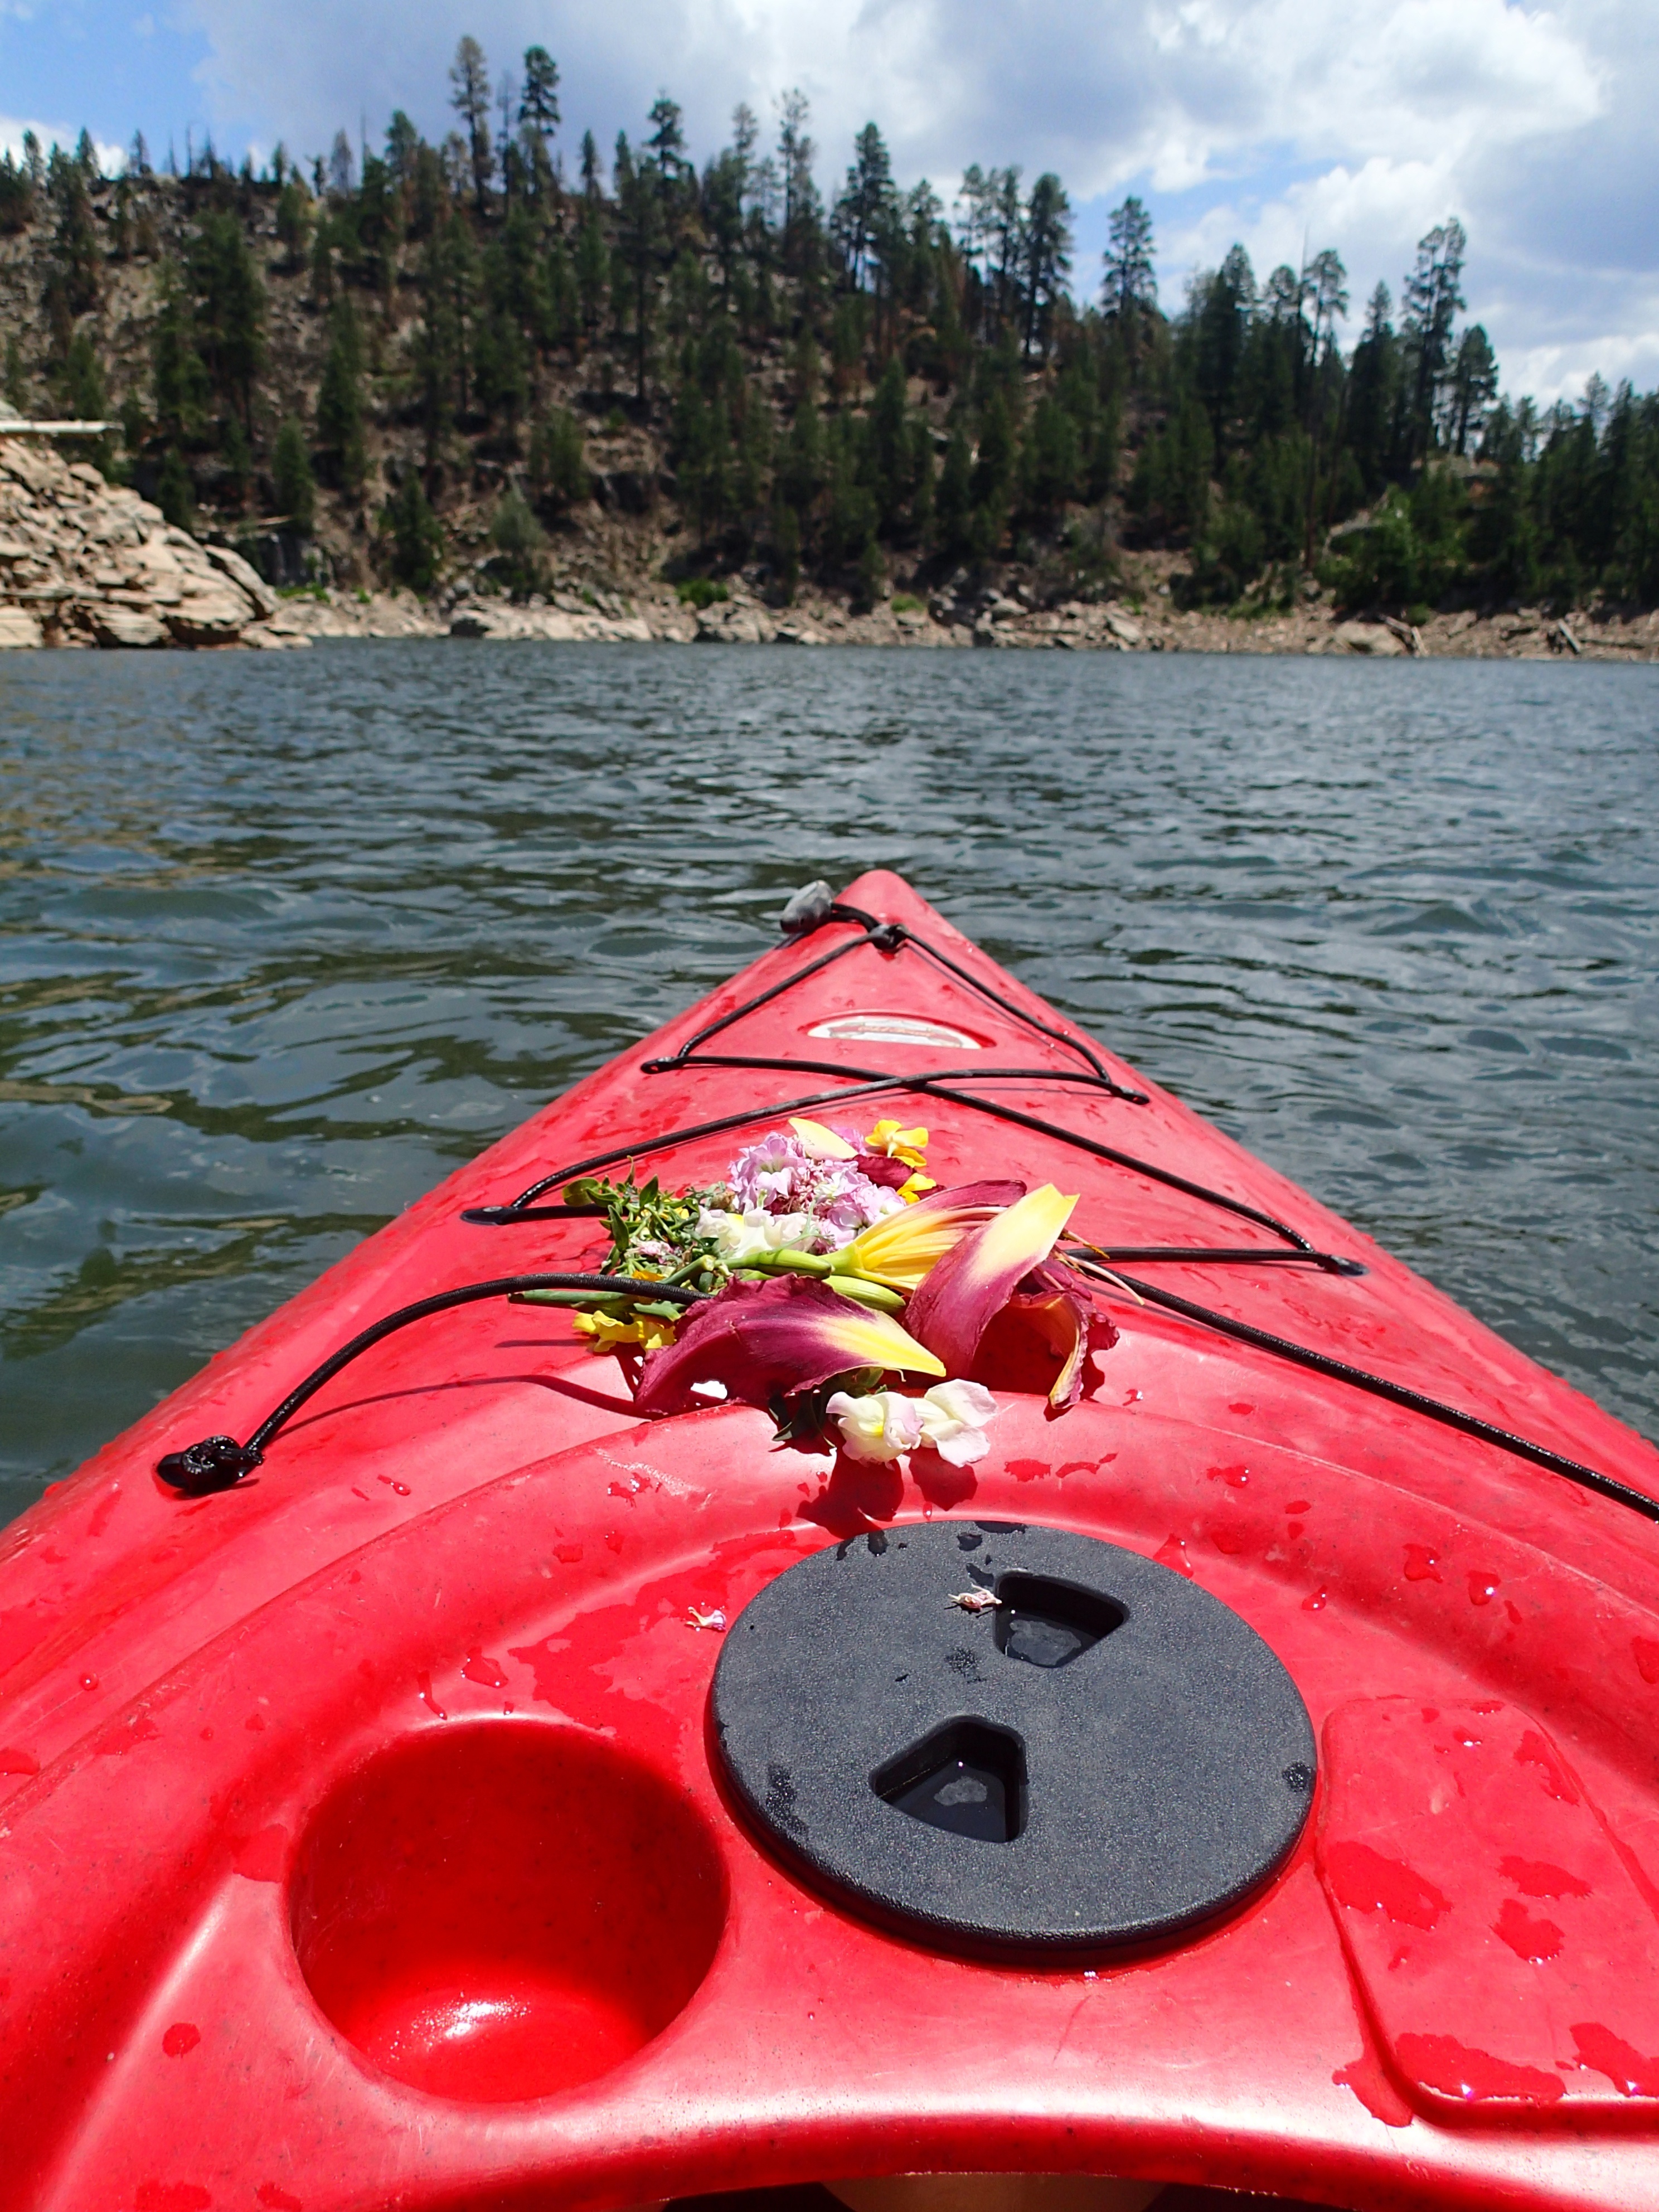
boat, canoe, paddle, vehicle, kayak, sports equipment, arizona, boating, kayaking, watercraft, oceanlovesearl, sea kayak, watercraft rowing